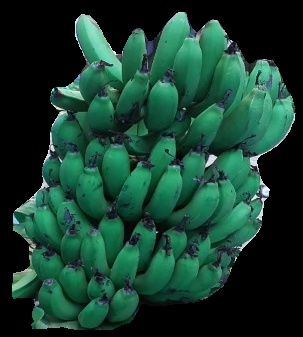
Variety: pachbale
Grade: grade2